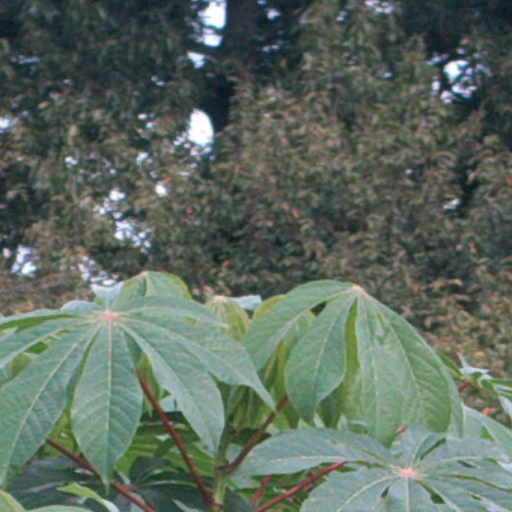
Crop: cassava